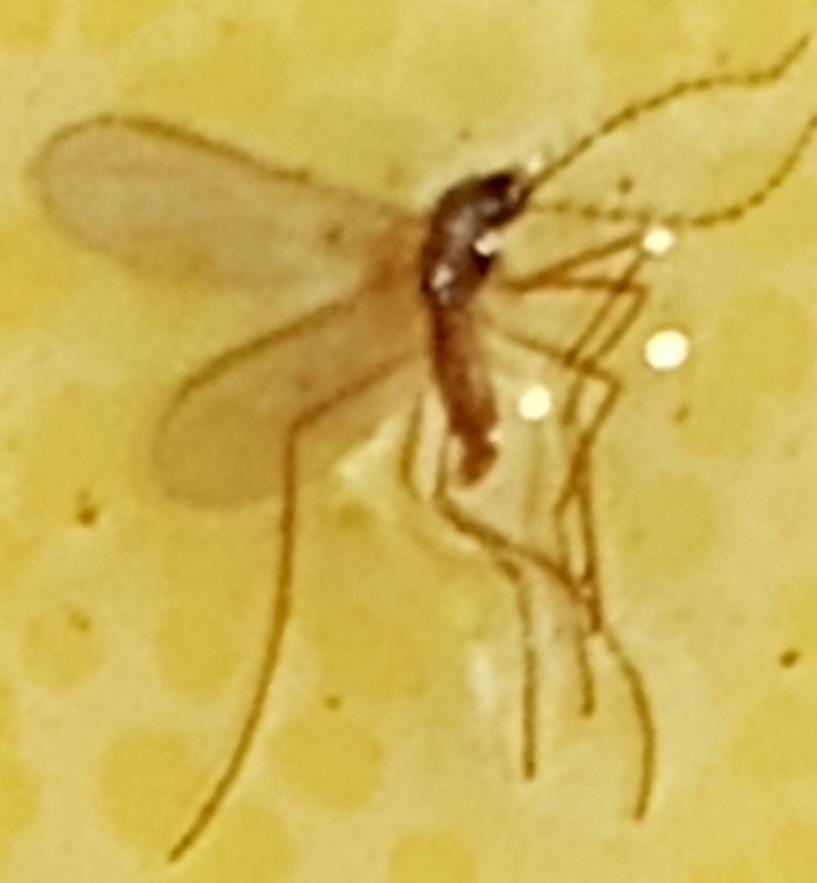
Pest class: occasional_pest